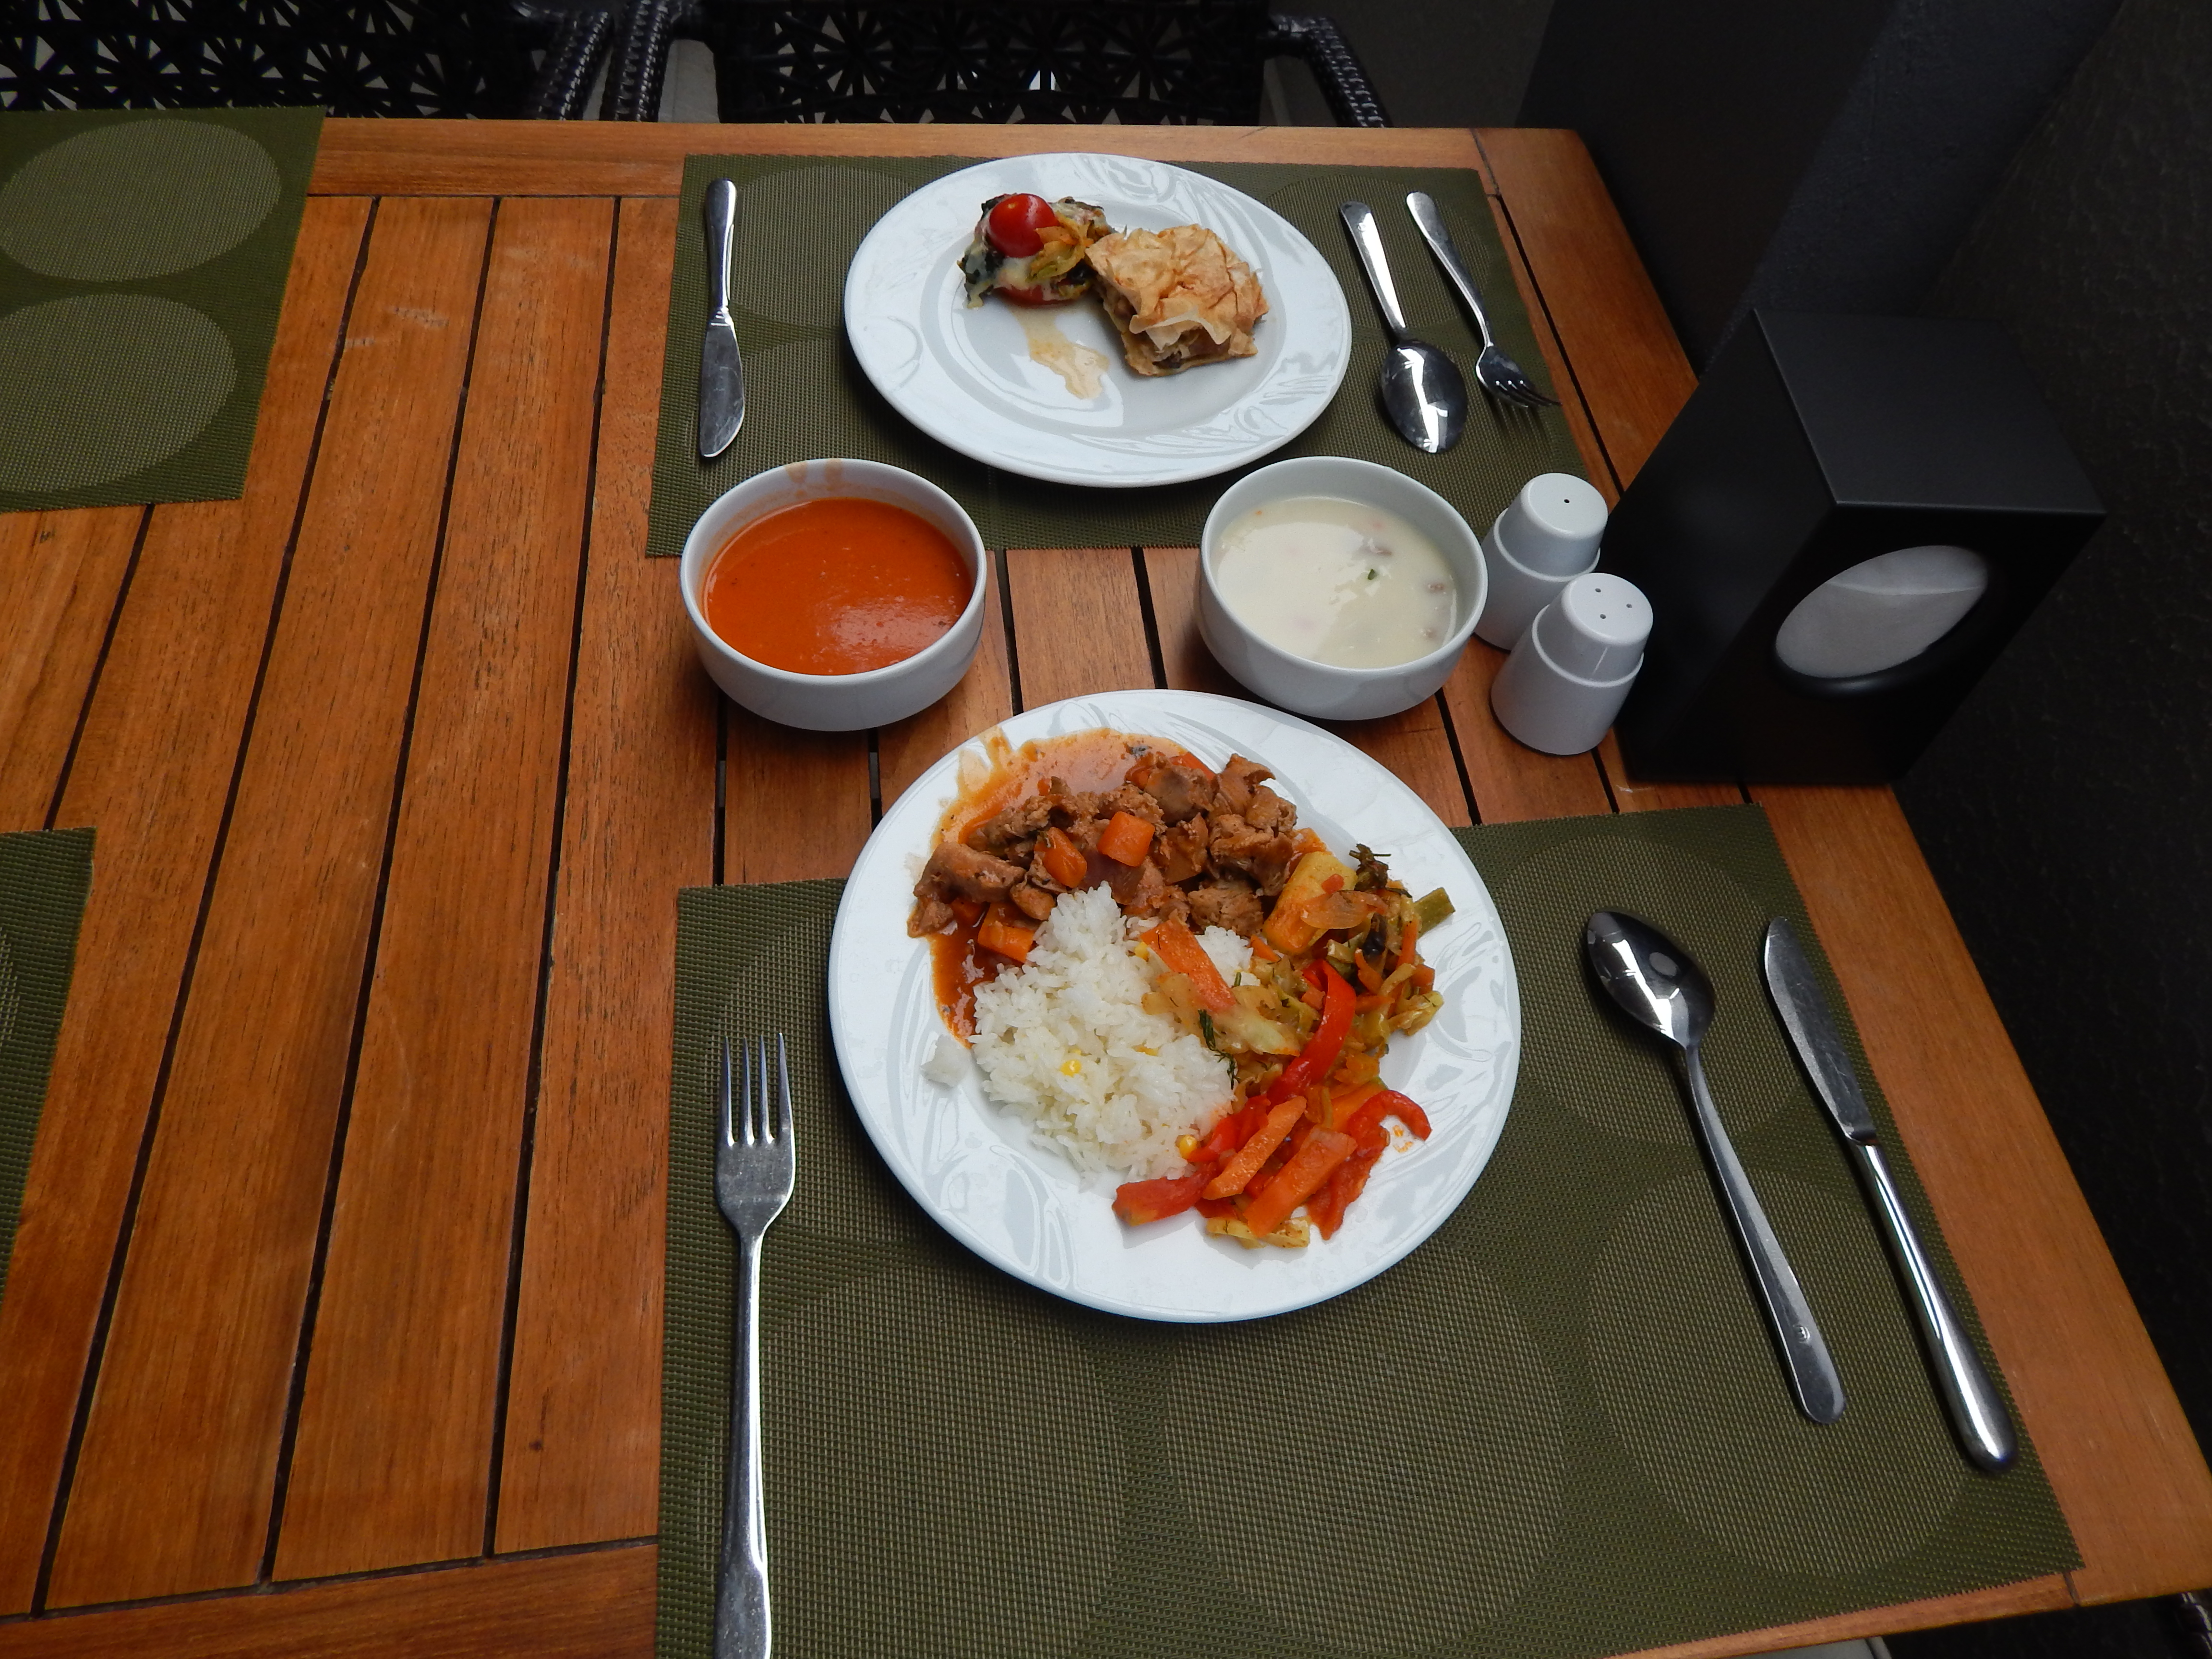
cuisine, food, breakfast, pizza, restaurant, traditional, delicious, sweet, cheese, background, beautiful, white, eat, dinner, plate, lunch, healthy, hot, table, dessert, meal, dish, tableware, steamed rice, asian food, plate lunch, appetizer, brunch, side dish, recipe, full breakfast, chinese food